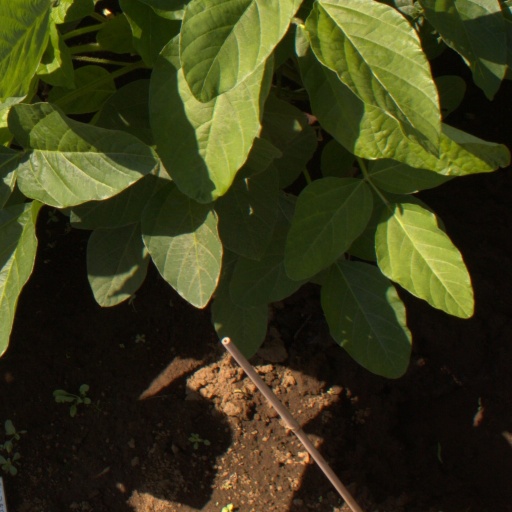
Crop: soybean